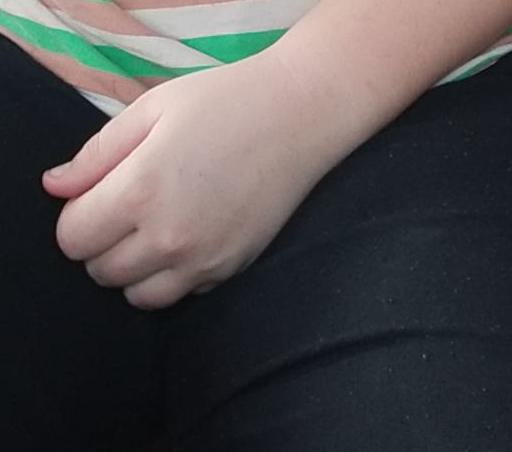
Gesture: no_gesture